Emma Sheppard

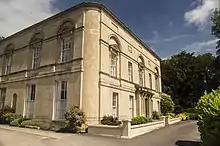
Fromefield House, Bath Road, Frome

Emma's husband was a pillar of local society: a JP, chair of the Board of Guardians which ran the workhouse as part of the Poor Law Amendment Act 1834, vice-president of the Frome Literary and Scientific Institution (now the Frome Museum), trustee of Frome charities, supporter of the Frome School of Art (founded by Singer) and of the Church Missionary Society. The Frome Times documented his public life. He addressed Queen Victoria at a levee in 1842. In this milieu, his wife had opportunities to examine the lives of less fortunate members of society.